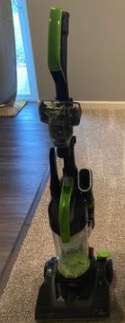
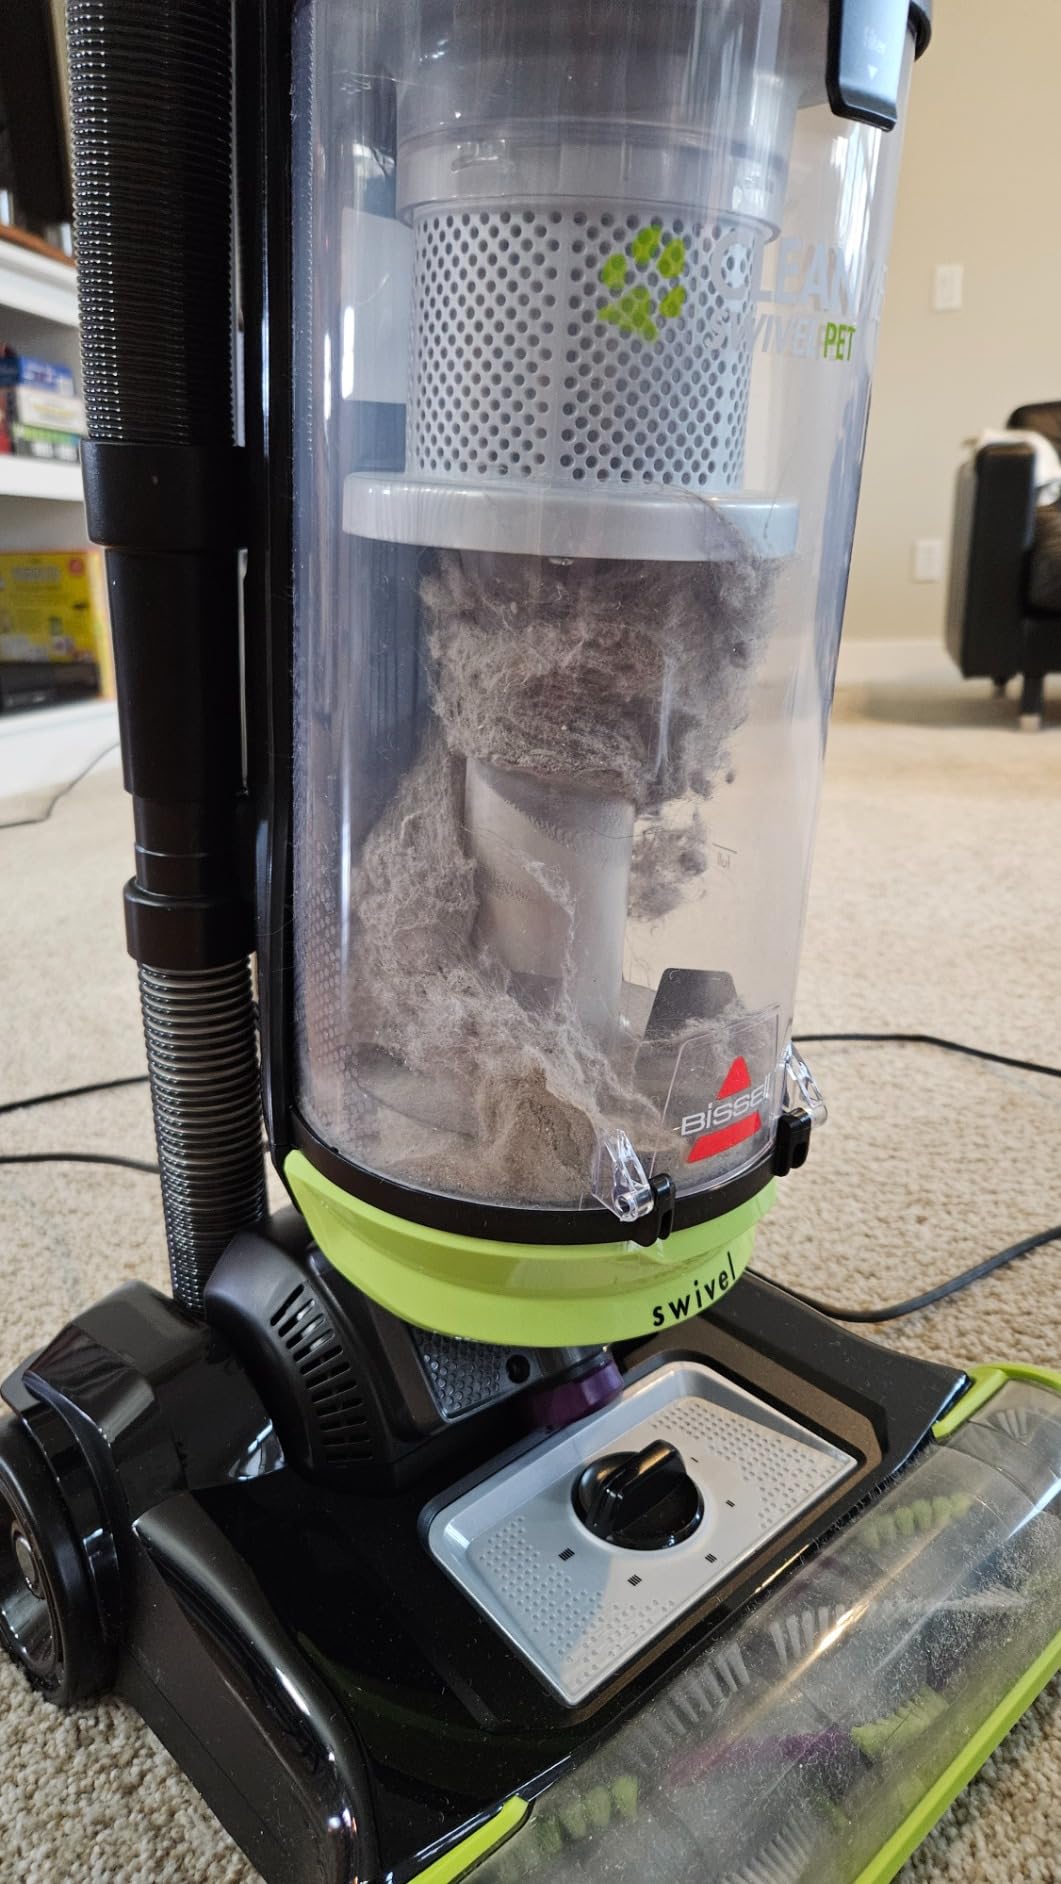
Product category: items_vacuum
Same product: no